2020 Unhinged 300

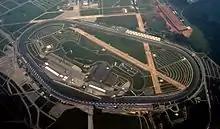
Talladega Superspeedway, the track where the race was held.

Talladega Superspeedway, formerly known as Alabama International Motor Speedway, is a motorsports complex located north of Talladega, Alabama. It is located on the former Anniston Air Force Base in the small city of Lincoln. A tri-oval, the track was constructed in 1969 by the International Speedway Corporation, a business controlled by the France family. Talladega is most known for its steep banking. The track currently hosts NASCAR's Cup Series, Xfinity Series and Gander RV & Outdoors Truck Series. Talladega is the longest NASCAR oval with a length of 2.66-mile-long (4.28 km) tri-oval like the Daytona International Speedway, which is 2.5-mile-long (4.0 km).